Mounted Carabiniers (France)

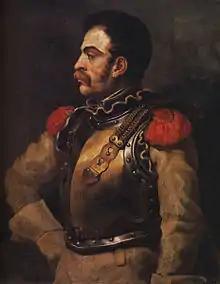
Portrait of a Carabinier-à-cheval by Théodore Géricault (c. 1812)

The 1st and 2nd Carabiniers-à-Cheval were created in 1788, as regiments of heavy cavalry. They participated with distinction in the French Revolutionary Wars and Napoleonic Wars.